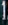
Number: 1